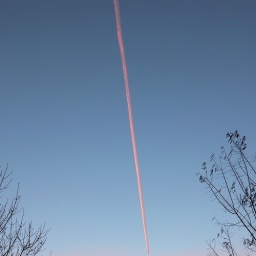
This contrail was glowing pink from the setting sun and seemed to be slicing the sky in half...